Hampton Tableland

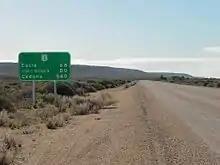
Eastern end of the escarpment of the tableland from Eyre Highway heading east

Hampton Tableland is a feature that is found at the northern side of the current alignment of the Eyre Highway between Madura and Eucla in Western Australia, at the southern edge of the Nullarbor Plain.